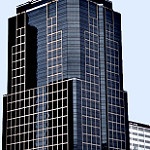
Label: buildings